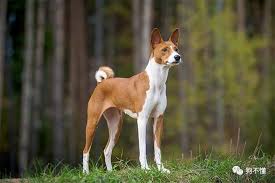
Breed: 243-n000103-basenji